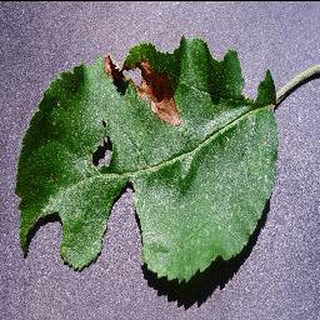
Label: apple_black_rot